Aerocar International

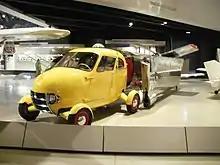
Taylor Aerocar displayed at the EAA Aviation Museum

Moulton Taylor was a former naval commander, and is credited with flying and demonstrating the first guided missile. In 1947, he produced the first conceptual drawings for the Aerocar, and in 1948, he began development. The first model built was backed with a $50,000 investment from 49 investors. The first Aerocars were manufactured on a custom basis, and were priced at $12,000, approximately $7000 more than the cheapest light plane in 1951. There were seven Aerocars built from 1950 through 1967, in two different versions. The interior in both versions were cramped, with only fourteen cubic feet of baggage space over the engine compartment. Aerocar I had the capability to cruise at 100+ mph and its range was 300 miles on a 23.5 gallon fuel tank. On the road, its speed was 55-60 mph.